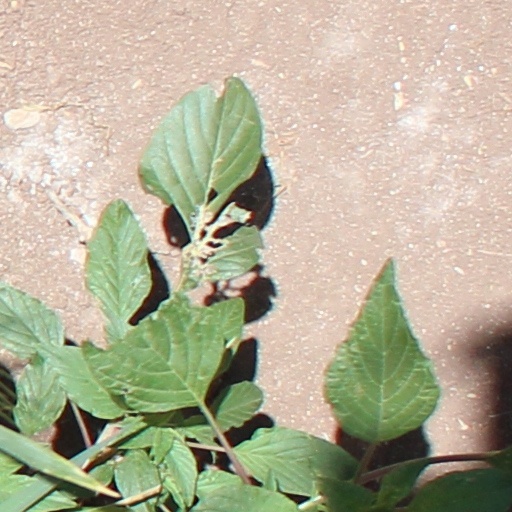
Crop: wheat